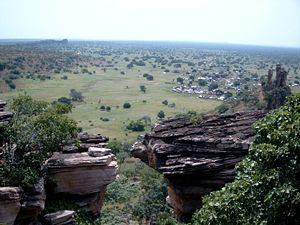
Tambarga est une commune rurale située dans le département de Madjoari de la province de la Kompienga dans la région de l'Est au Burkina Faso.